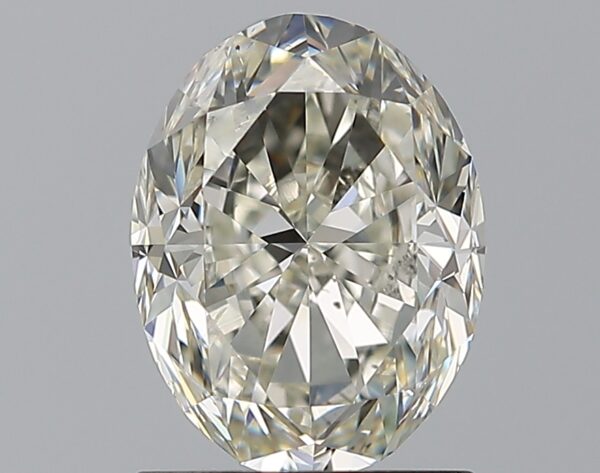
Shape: oval
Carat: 1.7
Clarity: SI1
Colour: K
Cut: FG
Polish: EX
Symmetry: VG
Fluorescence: N
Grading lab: GIA
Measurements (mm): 8.22 x 6.2 x 4.43